Zeke Bratkowski

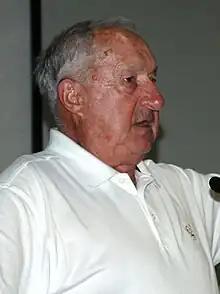
Bratkowski in 2008

Edmund Raymond "Zeke" Bratkowski (October 20, 1931 − November 11, 2019) was an American professional football player who was a quarterback in the National Football League (NFL) for 14 seasons with the Chicago Bears, Los Angeles Rams, and Green Bay Packers.